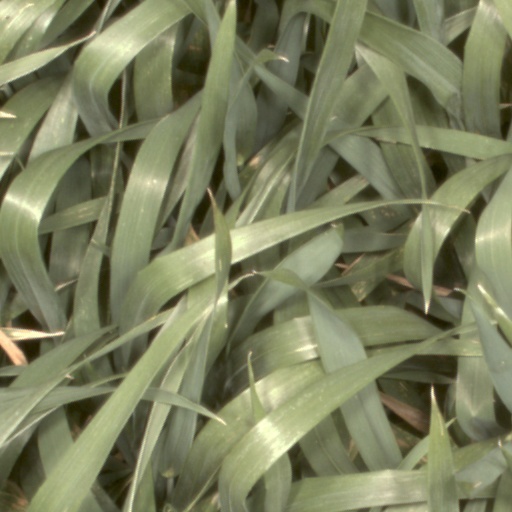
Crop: wheat